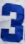
Number: 3